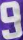
Number: 9